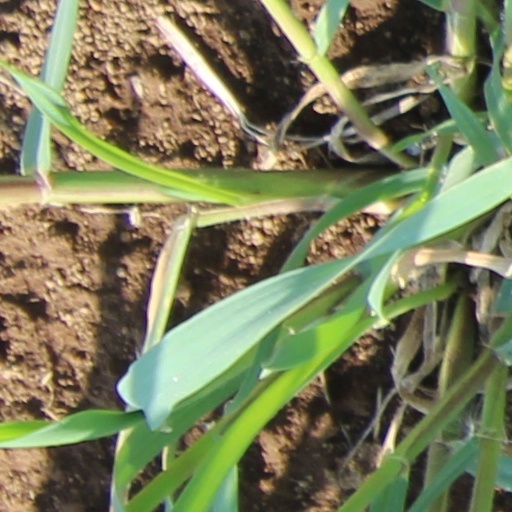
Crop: wheat